Moment of inertia

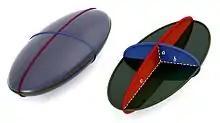
An ellipsoid with the semi-principal diameters labelled formula_339, formula_340, and formula_341.

The moment of inertia matrix in body-frame coordinates is a quadratic form that defines a surface in the body called Poinsot's ellipsoid. Let formula_330 be the inertia matrix relative to the center of mass aligned with the principal axes, then the surface